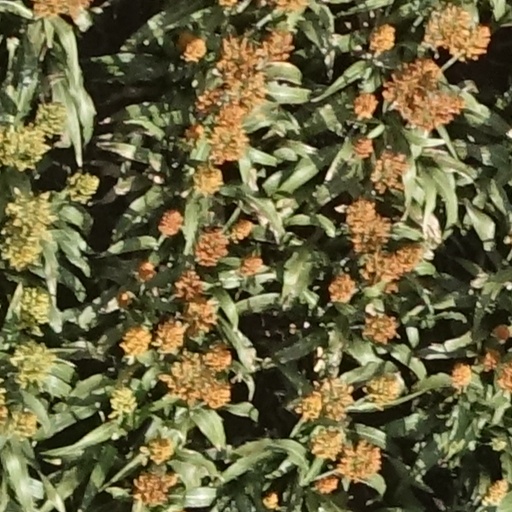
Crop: sorghum